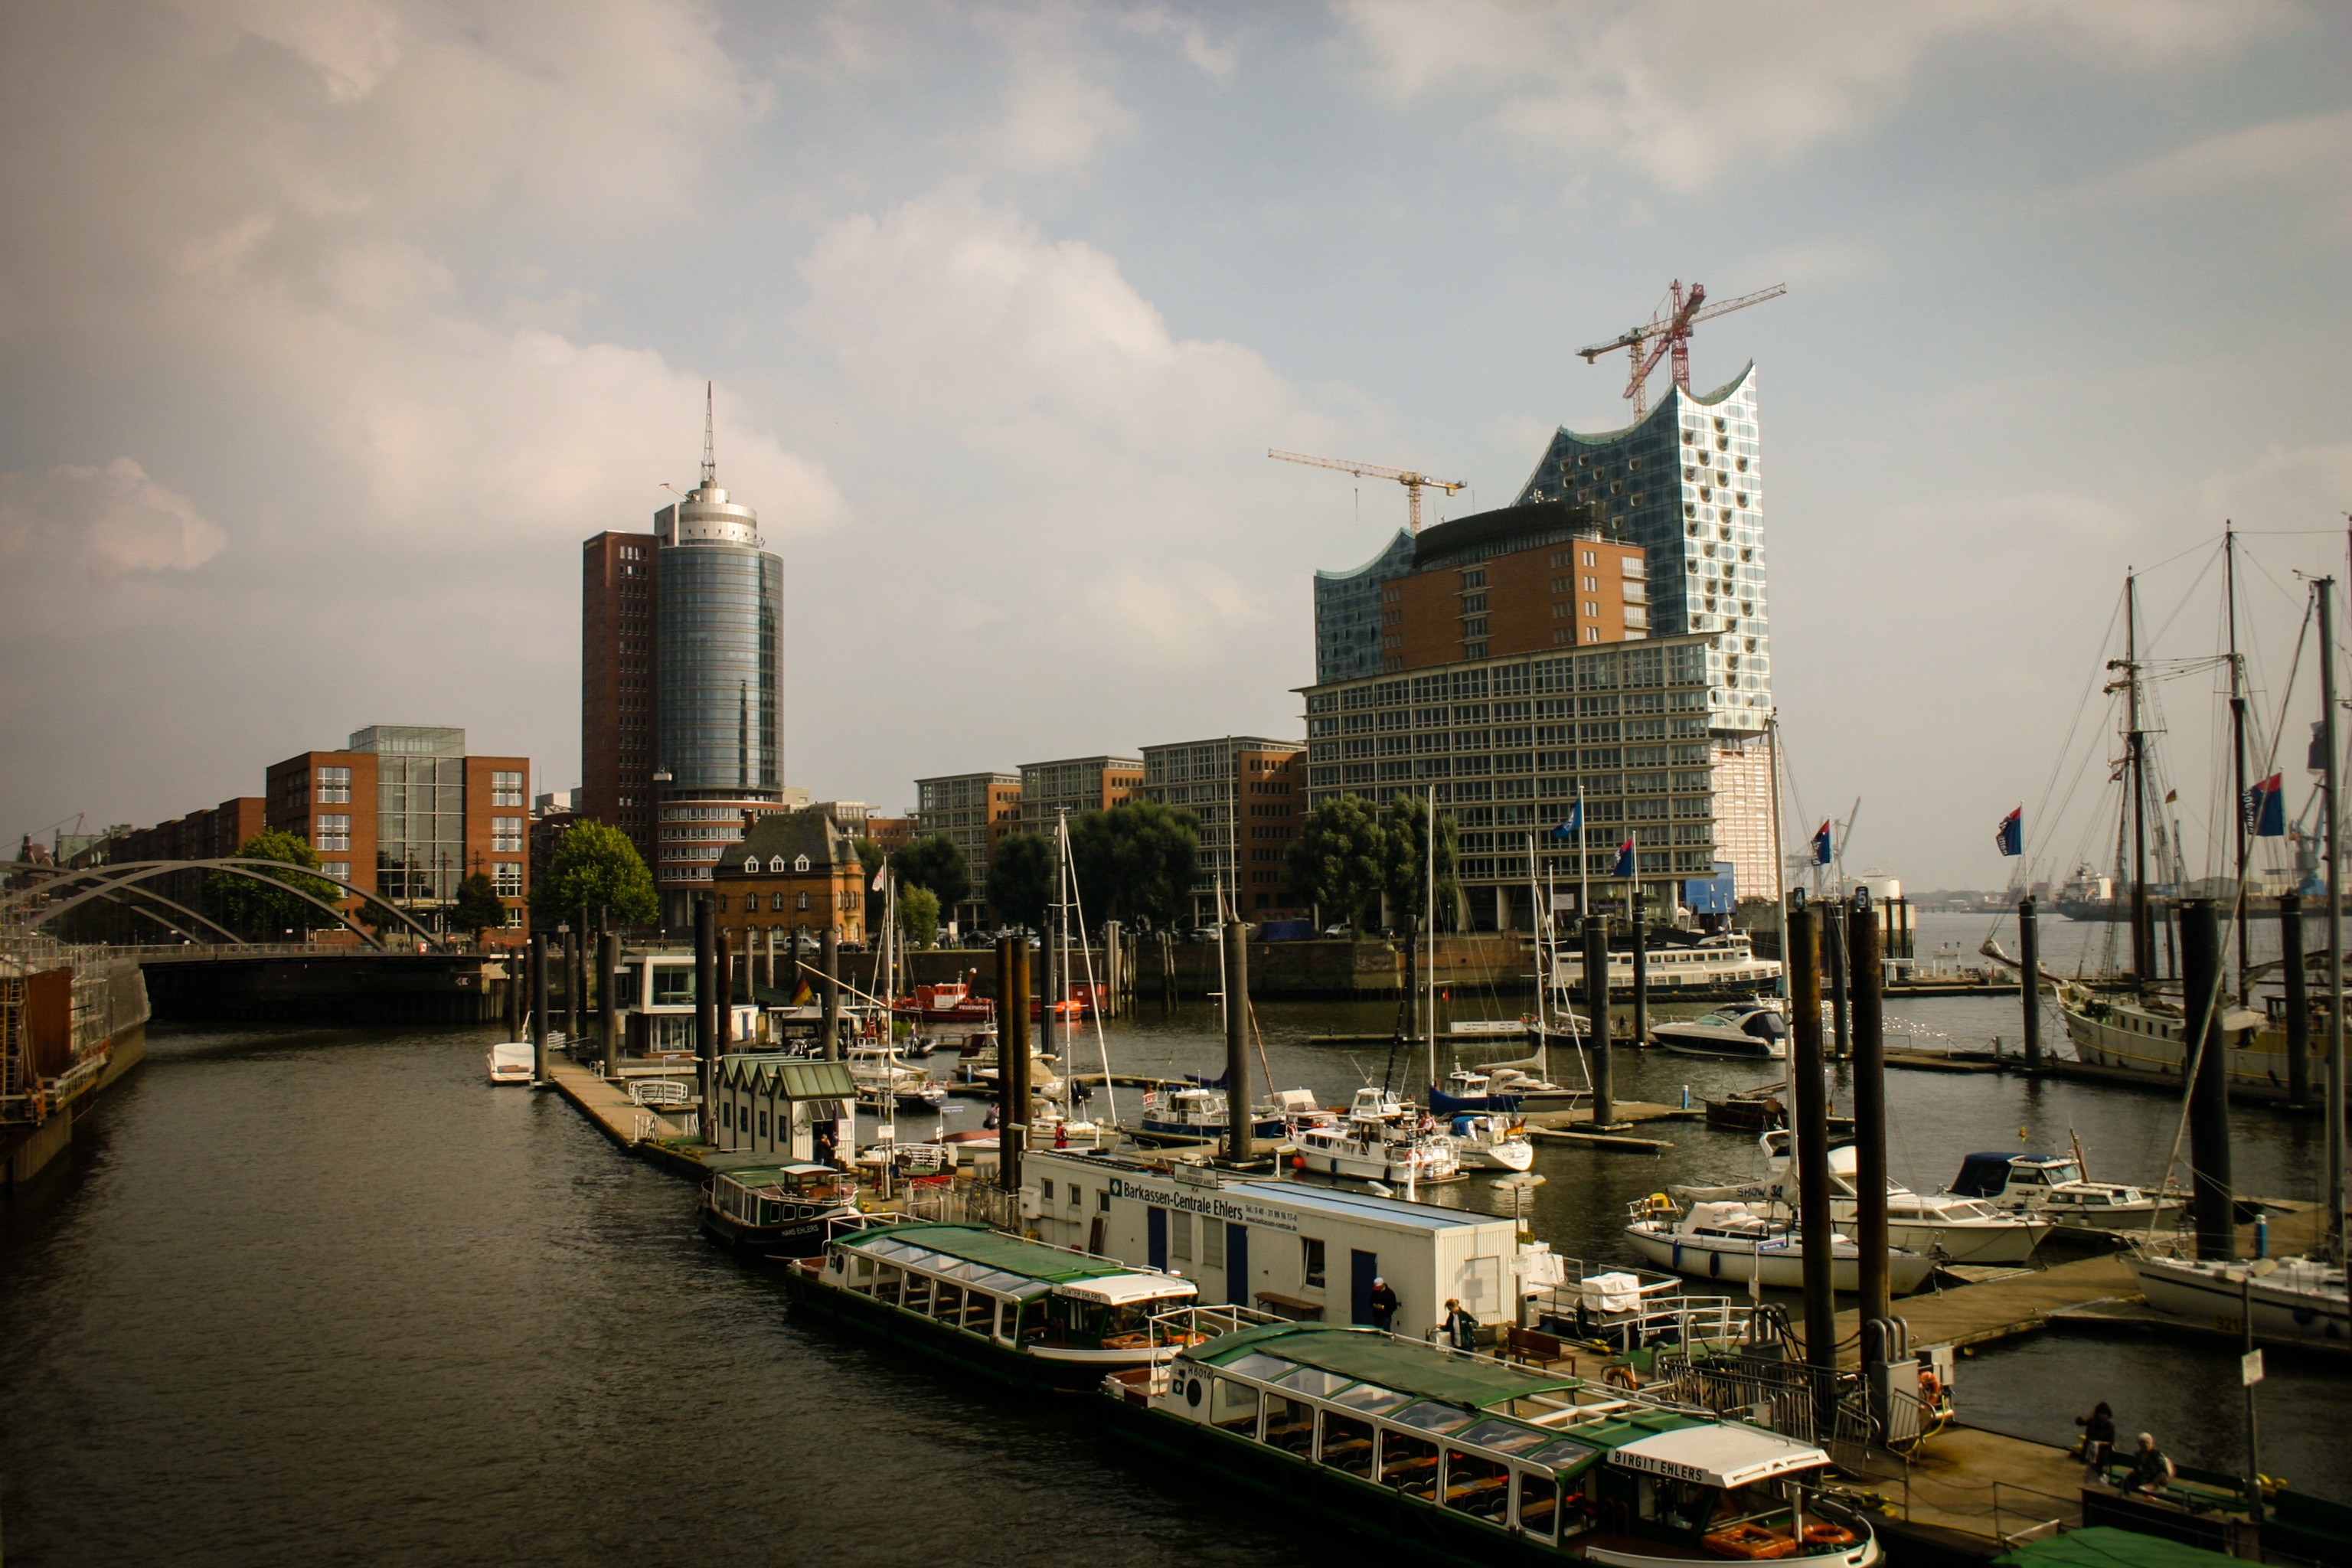
water, dock, skyline, city, skyscraper, canal, ship, cityscape, downtown, dusk, boot, evening, reflection, vehicle, landmark, harbor, marina, port, waterway, tower block, germany, hamburg, metropolis, port city, northern germany, urban area, human settlement